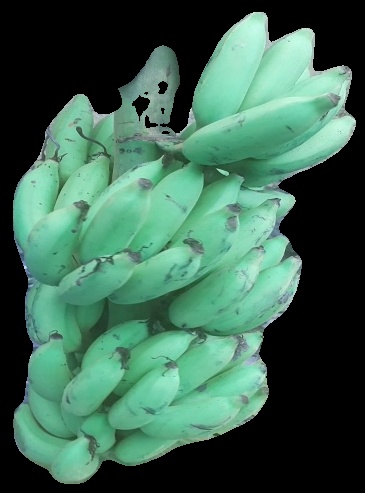
Variety: elakki-bale
Grade: grade2